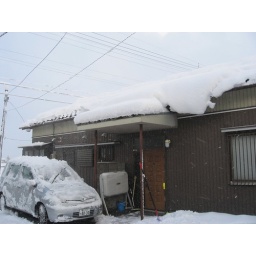
all night and day the snow was falling off the roof in small avalanches that would rattle the house